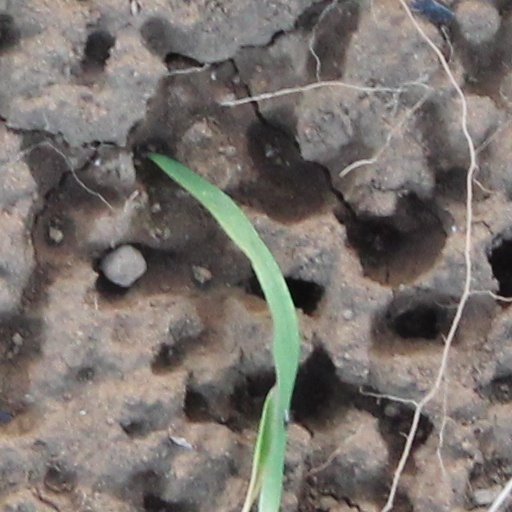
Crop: wheat